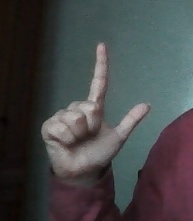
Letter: laam